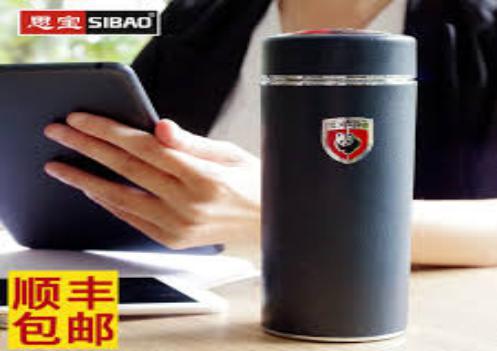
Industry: Necessities